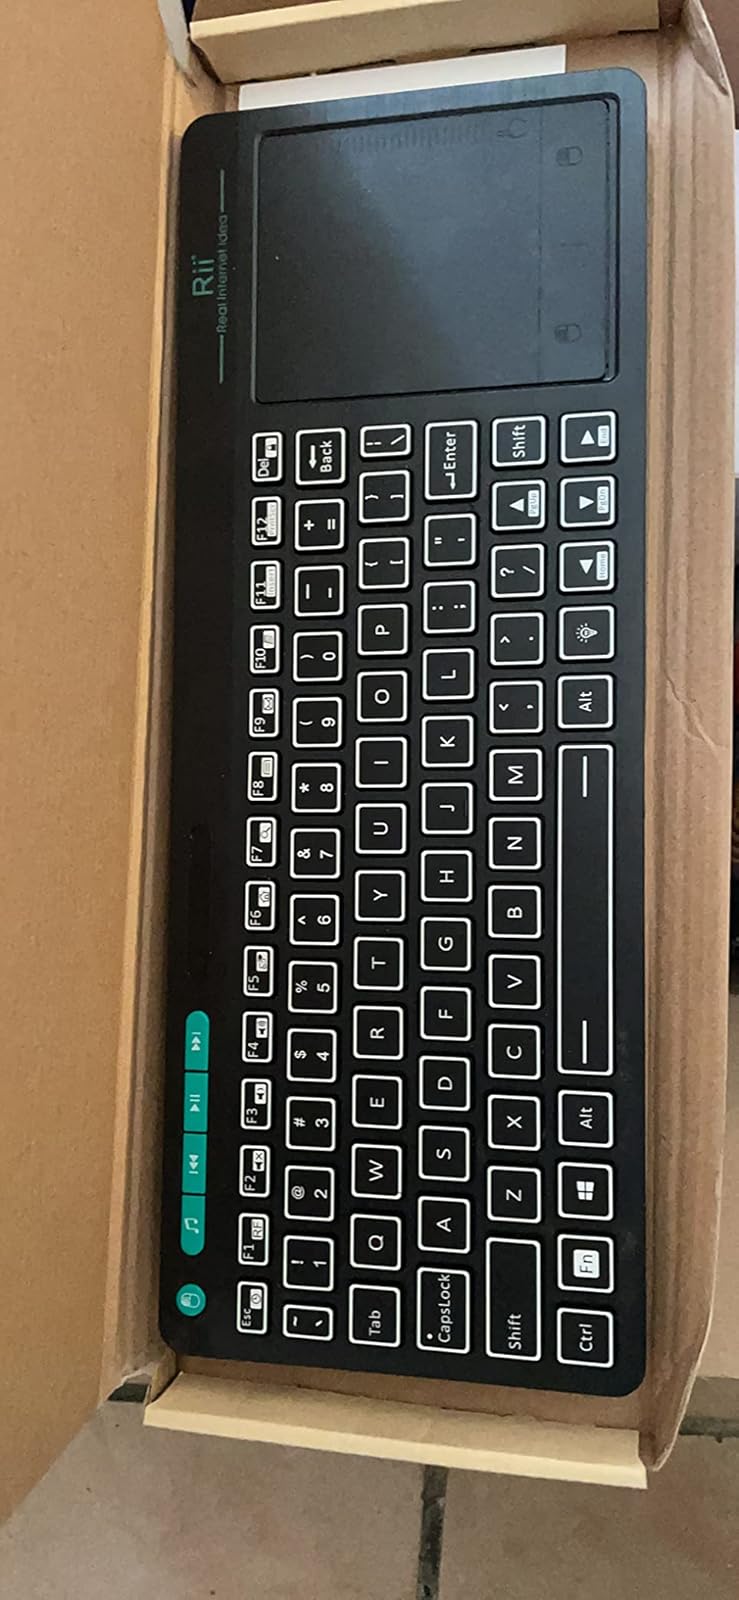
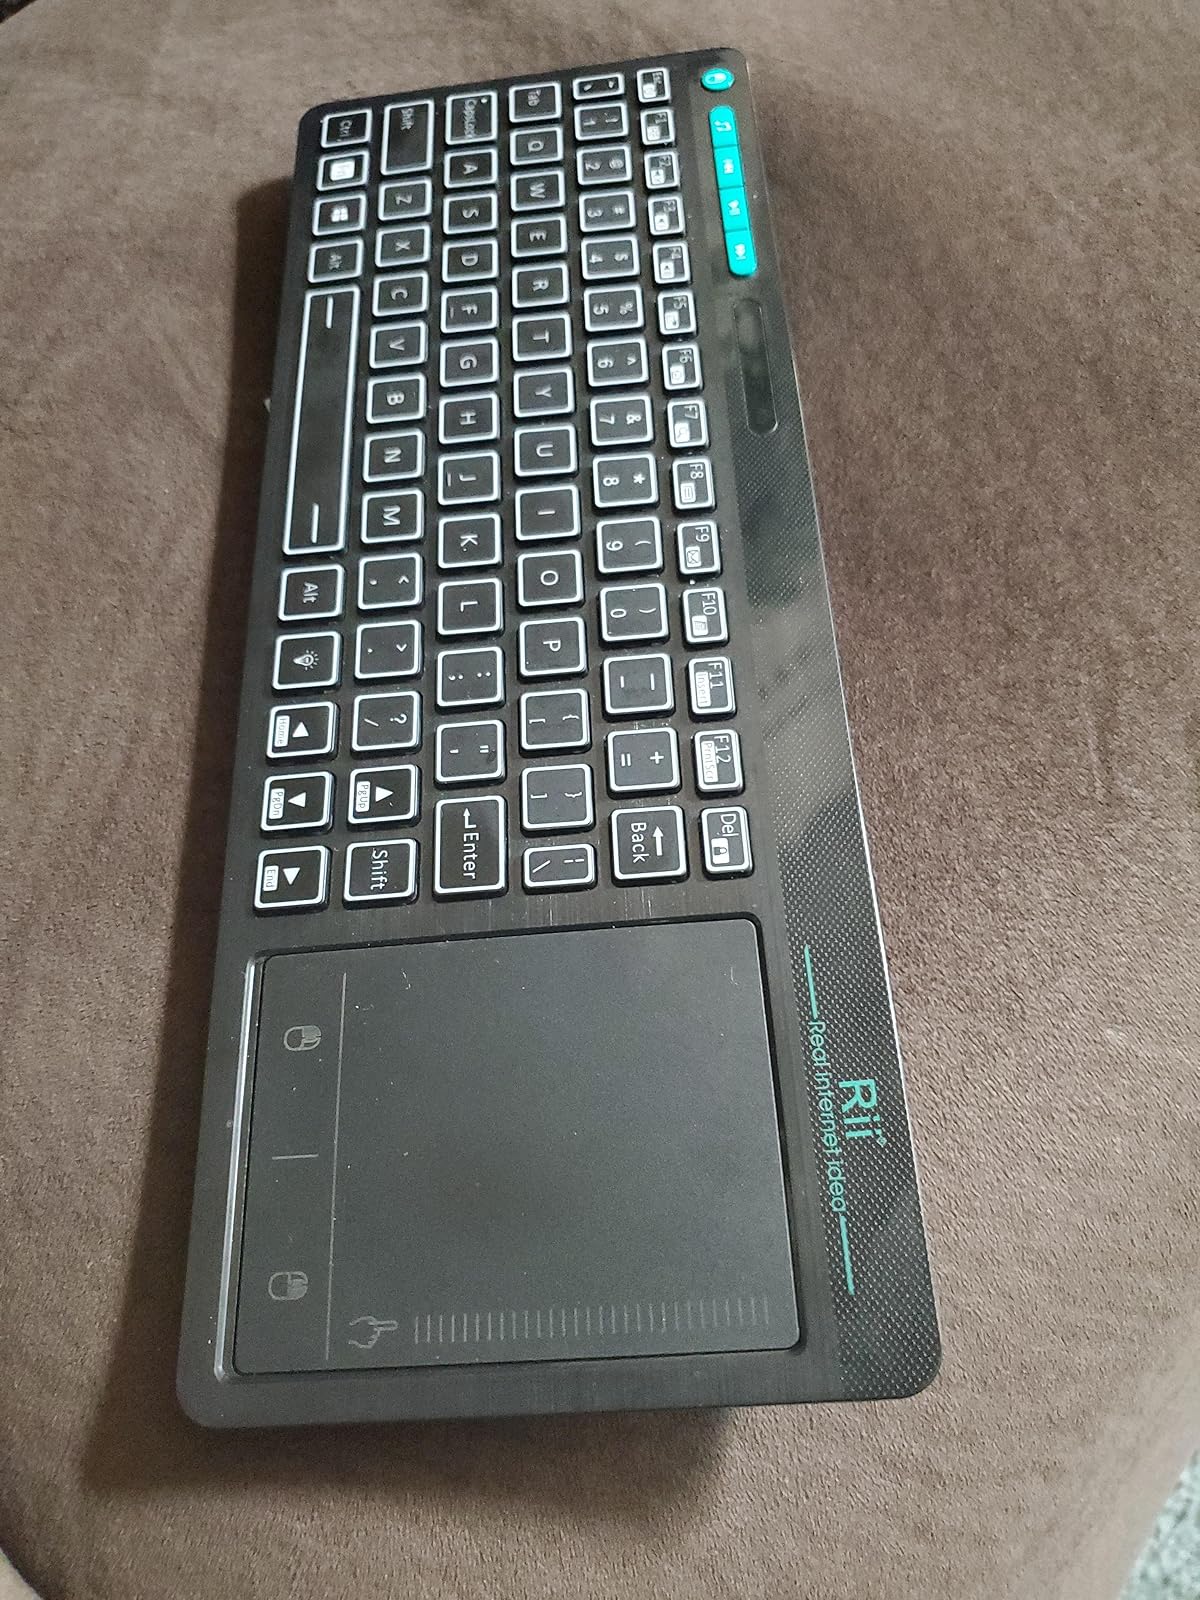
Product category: keyboard
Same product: yes